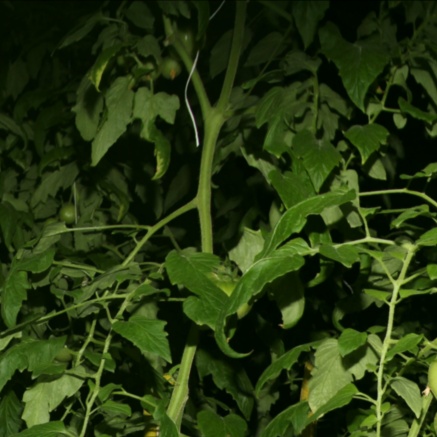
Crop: tomato